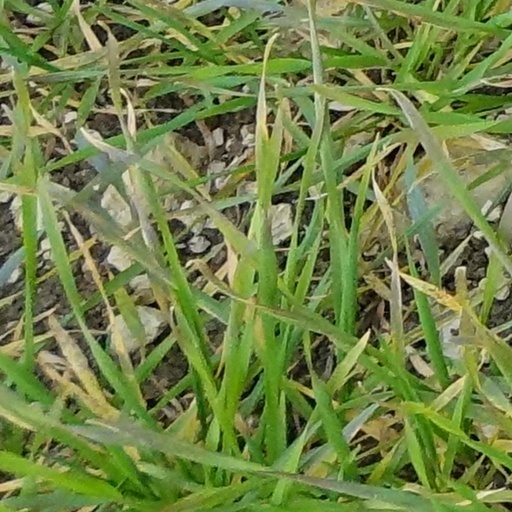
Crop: wheat